Nymphaea nouchali

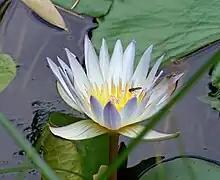
Detail of "Nymphaea" × "daubenyana" flower, a natural hybrid of "Nymphaea nouchali" var. "caerulea" and "Nymphaea micrantha"

Together with "Nymphaea micrantha", "Nymphaea nouchali" var. "caerulea" forms the natural hybrid "Nymphaea" × "daubenyana" native to Chad.